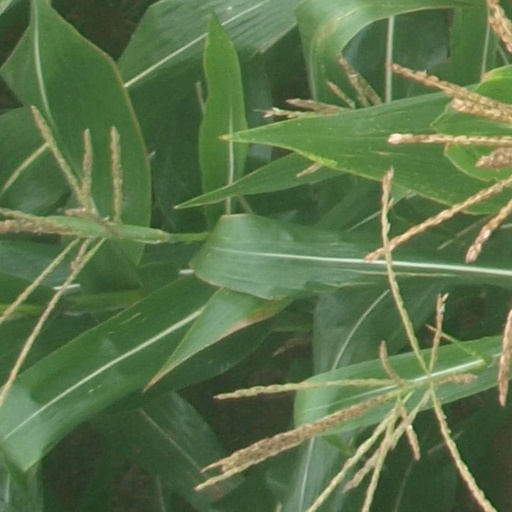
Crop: maize; corn